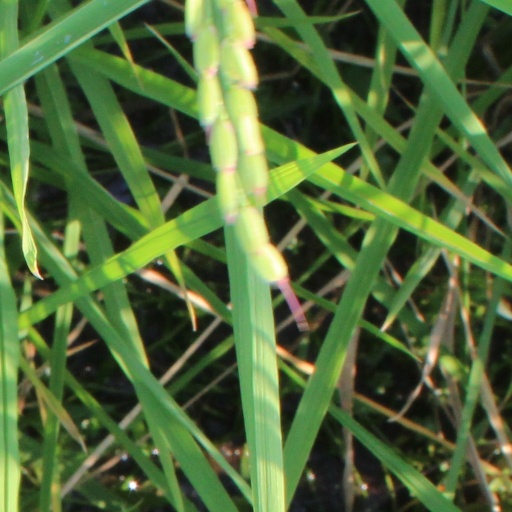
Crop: rice